James Strom Thurmond Jr.

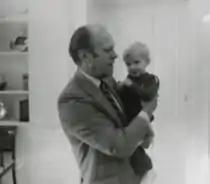
Thurmond and Gerald Ford in 1974

James Strom Thurmond Jr. (born October 18, 1972) is a former United States Attorney for the District of South Carolina and 2nd Circuit Solicitor. He is one of four children born to long-serving United States Senator Strom Thurmond and Nancy (Moore) Thurmond. His younger brother, Paul, is a former member of the South Carolina Senate. Thurmond graduated from the University of South Carolina in 1995 and University of South Carolina School of Law in 1998. He has been Strom Thurmond's oldest living child since the deaths of his sister Nancy in 1993 and his half-sister Essie in 2013.